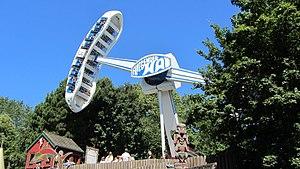
Hansa Park est un parc à thème situé à Sierksdorf, dans le land de Schleswig-Holstein en Allemagne, non loin de Lübeck. Autoproclamé unique parc allemand face à la mer, il est situé le long de la Mer Baltique.
Beto Carrero World